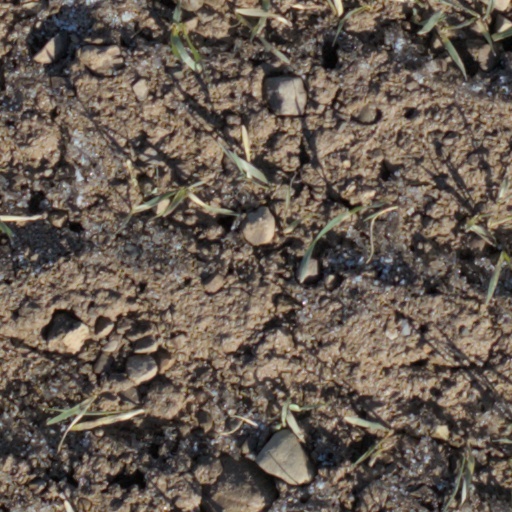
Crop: wheat